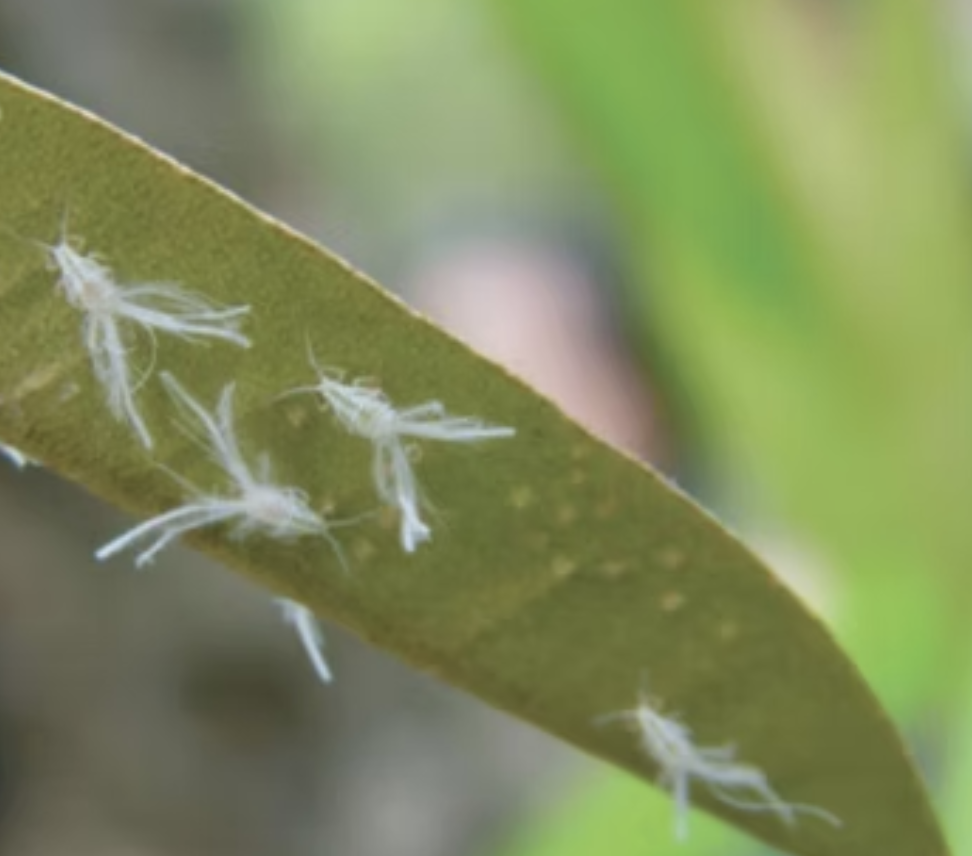
Label: mealybug_infestation